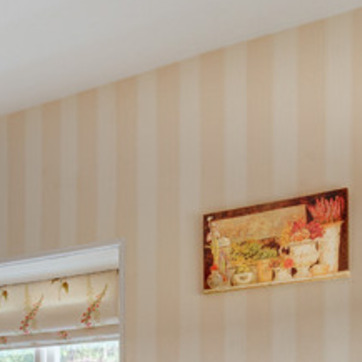
Material: wallpaper